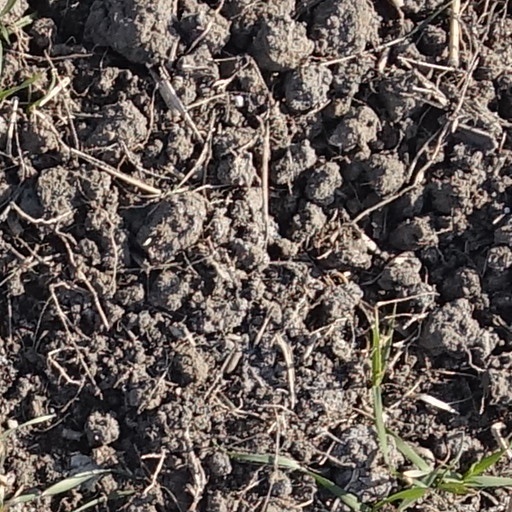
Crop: wheat